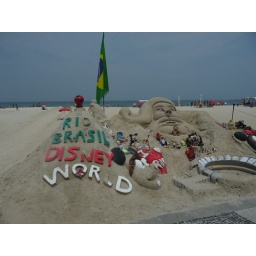
sand castle on Copacabana beach in Rio de Janeiro, Brazil